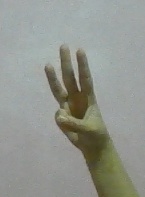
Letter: thaa